Magnus Eriksson

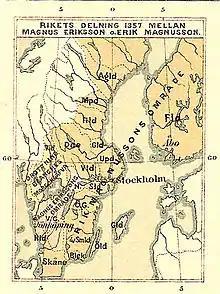
Historic map of when Sweden was divided between Magnus Eriksson and Erik Magnusson during 1357

Magnus was born in Norway, either in April or May 1316. His father was Duke Erik Magnusson, son of King Magnus Ladulås of Sweden. His mother was Ingeborg, daughter of King Haakon V of Norway. Magnus was elected king of Sweden on 8 July 1319 at Mora Thing to prevent the previous king Birger Magnusson, his uncle, from returning to power. Magnus was also acknowledged as the hereditary king of Norway at Haugating in Tønsberg in August of the same year. After his mother Ingeborg was removed from the regency in 1322–1323, the countries were ruled by local magnates until Magnus came of age.